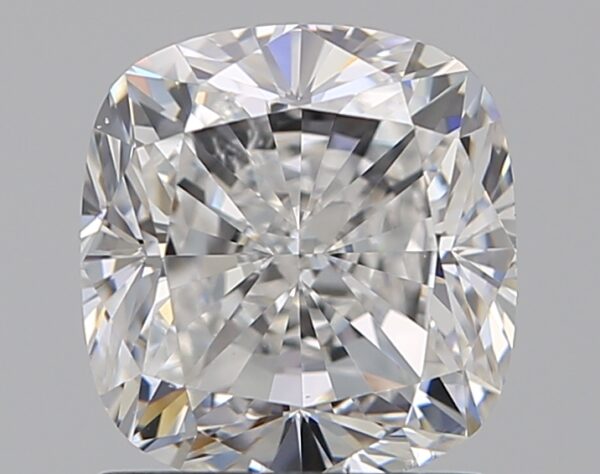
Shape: cushion
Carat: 1.5
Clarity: SI1
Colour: D
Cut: EX
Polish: EX
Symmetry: EX
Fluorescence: ST
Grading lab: GIA
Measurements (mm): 6.56 x 6.2 x 4.31